Vickers Wellington

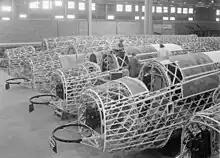
Wellingtons under construction, showing the geodetic airframe

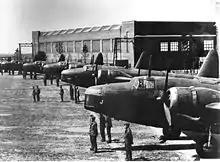
RNZAF Wellington Mark I aircraft with the original turrets; anticipating war, the New Zealand government loaned these aircraft and their aircrews to the RAF in August 1939

In October 1932, the British Air Ministry invited Vickers to tender for the recently issued Specification B.9/32, which sought a twin-engine medium daylight bomber. In response, Vickers conducted a design study, led by chief designer Rex Pierson. Early on, Vickers' chief structures designer Barnes Wallis proposed the use of a geodetic airframe, inspired by his previous work on airships and the single-engined Wellesley light bomber. During structural testing performed at the Royal Aircraft Establishment, Farnborough, the proposed structure demonstrated not only the required strength factor of six, but reached 11 without any sign of failure, proving the geodetic airframe to possess a strength far in excess of normal levels. This strength allowed for the structure design to be further developed to reduce the size of individual members and adopt simplified standard sections of lighter construction.